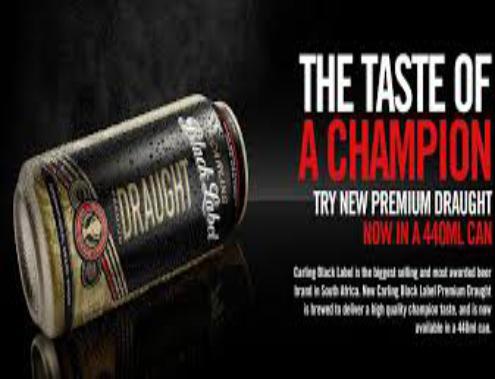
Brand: Carling Black Label
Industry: Food